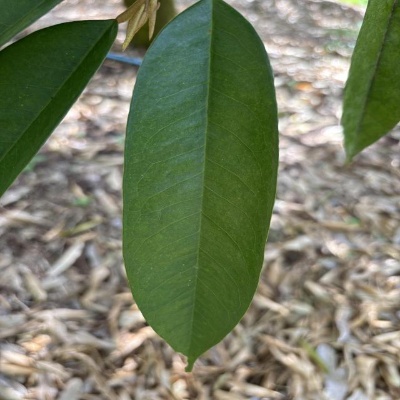
Label: Leaf_Healthy